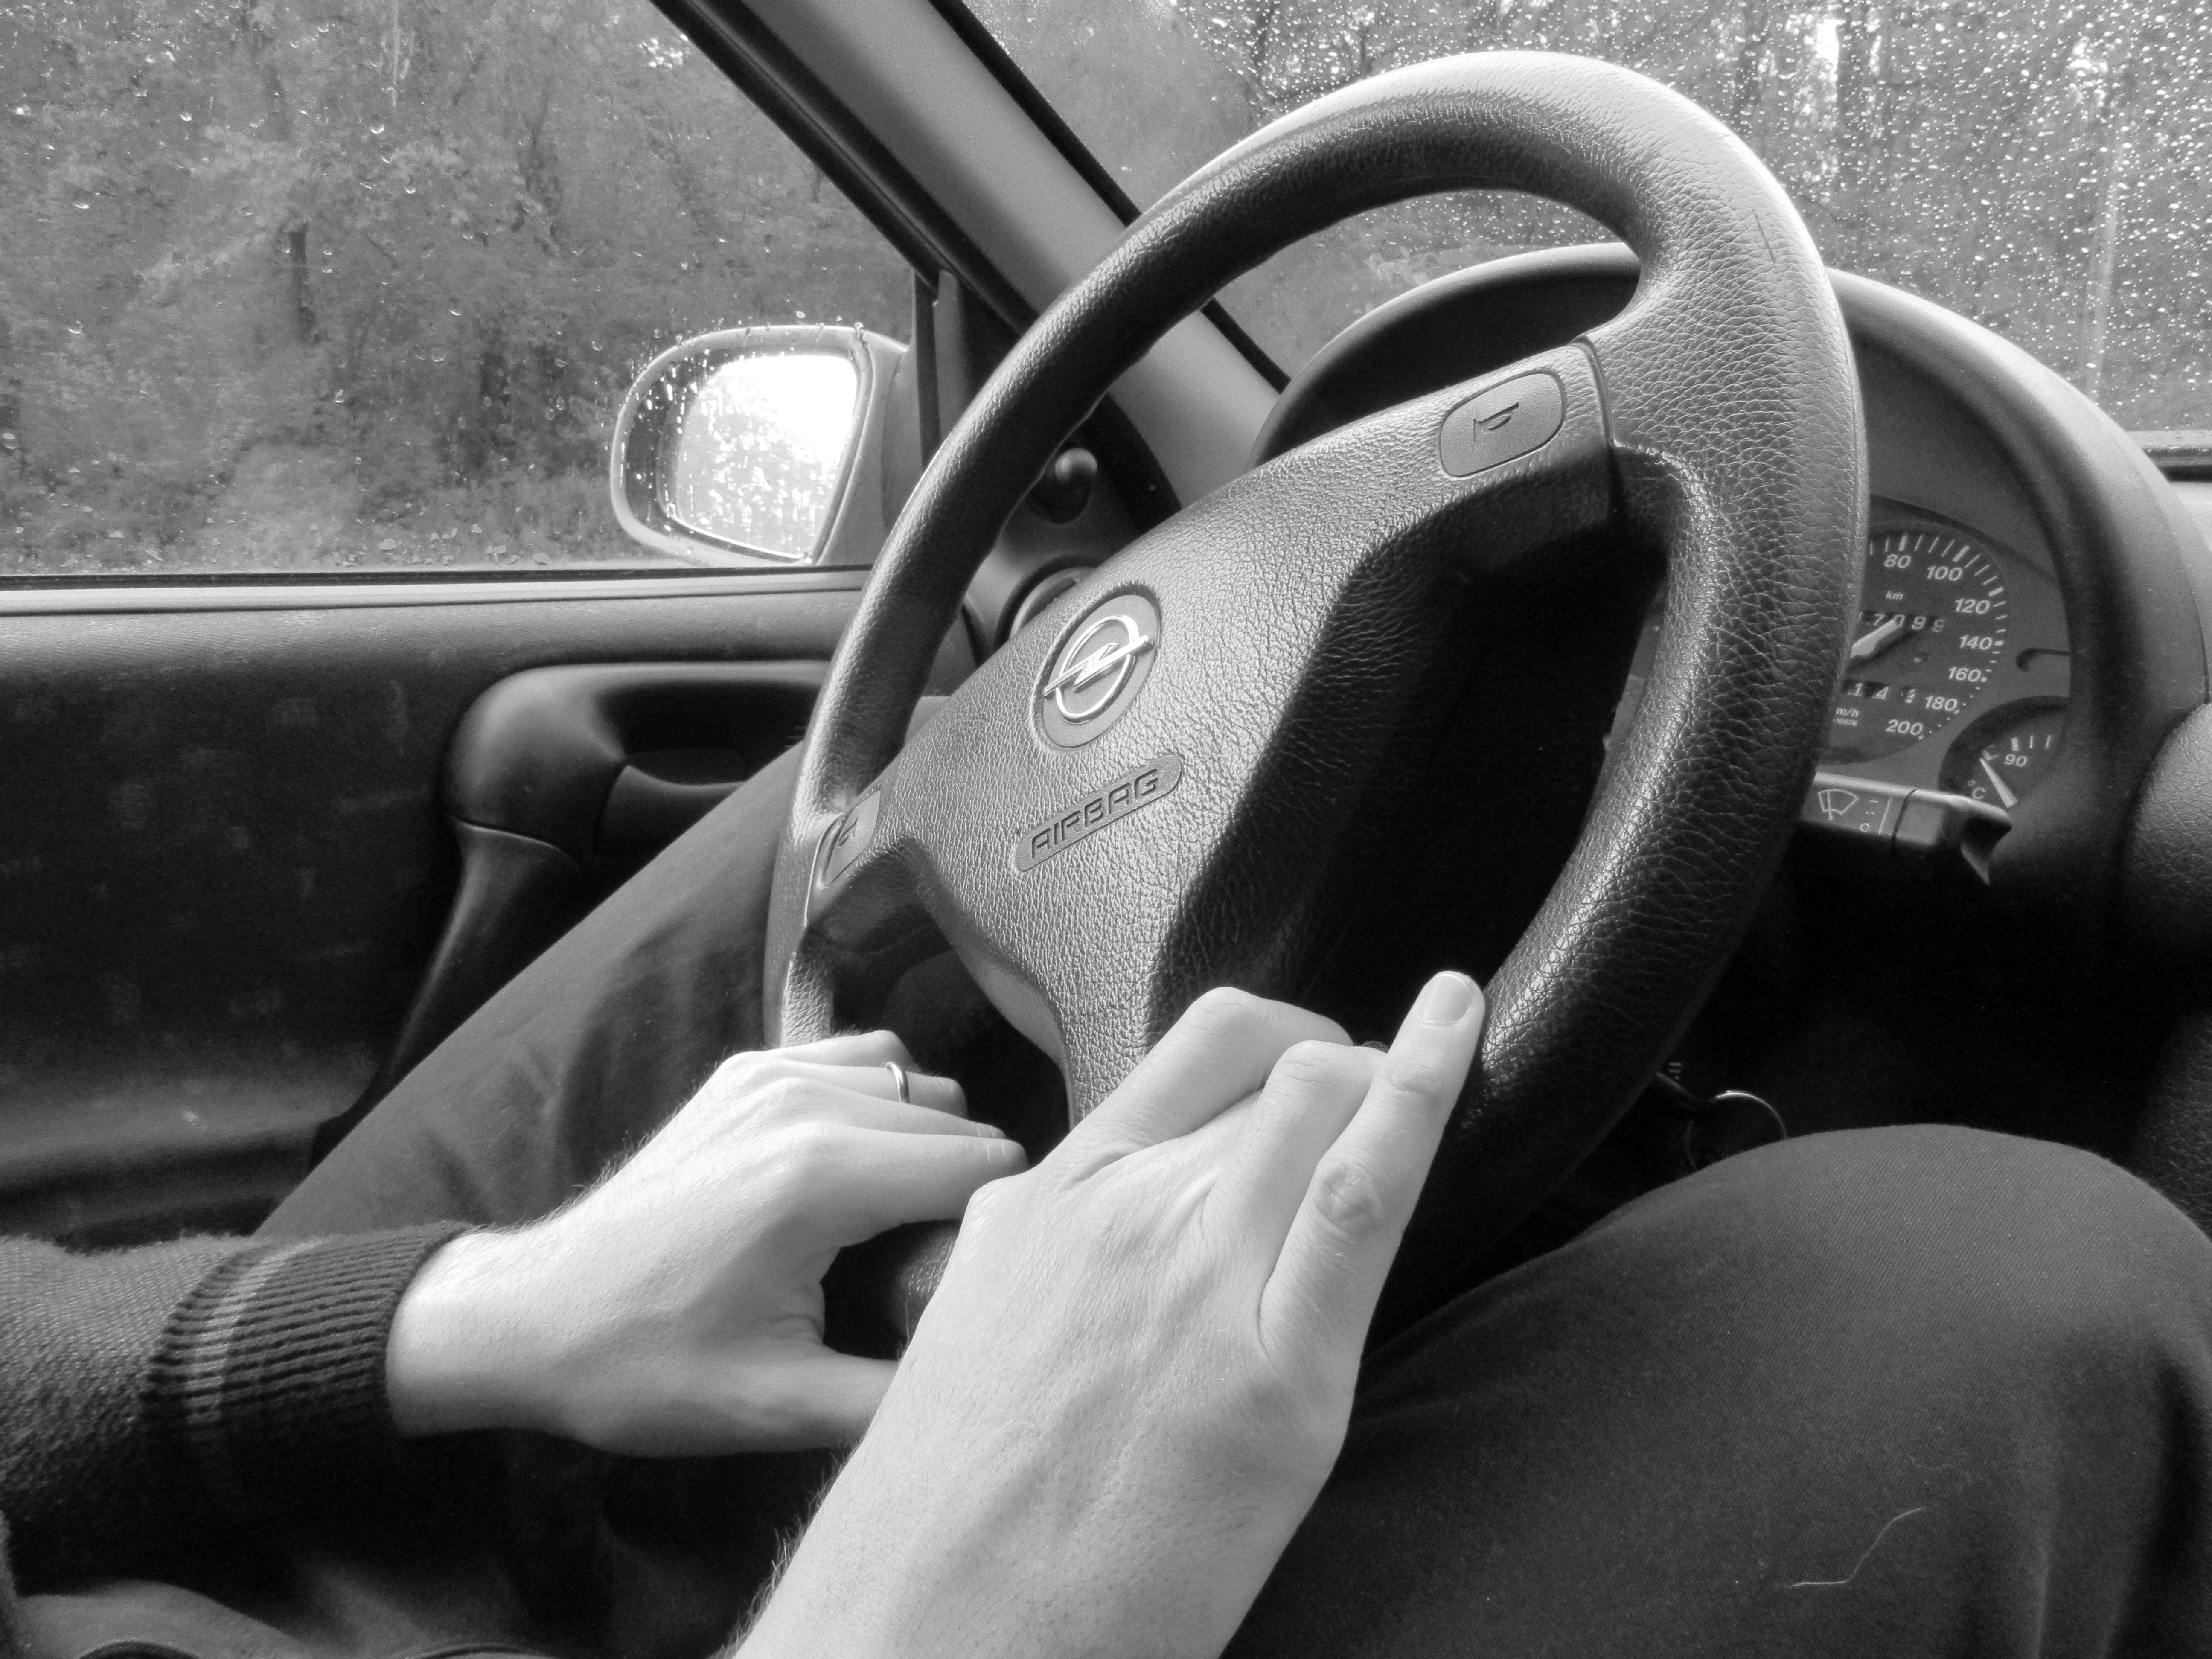
black and white, car, wheel, automobile, driving, vehicle, drive, auto, steering wheel, black, monochrome, hands, monochrome photography, automobile make, automotive exterior, automotive design, steering part